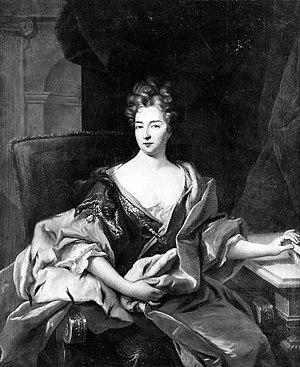
La princesse Éléonore Erdmuthe Louise de Saxe-Eisenach, était une princesse allemande membre de la Maison de Wettin et au travers de ses deux mariages a été margravine de Brandebourg-Ansbach et électrice de Saxe.
Jean-Frédéric de Brandebourg-Ansbach est margrave de Brandebourg-Ansbach de 1667 à sa mort.